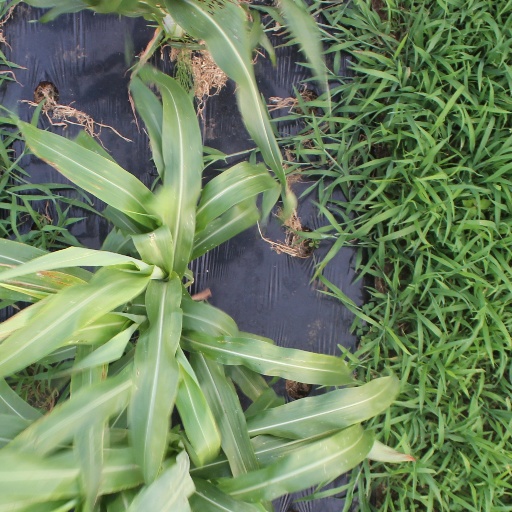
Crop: sorghum